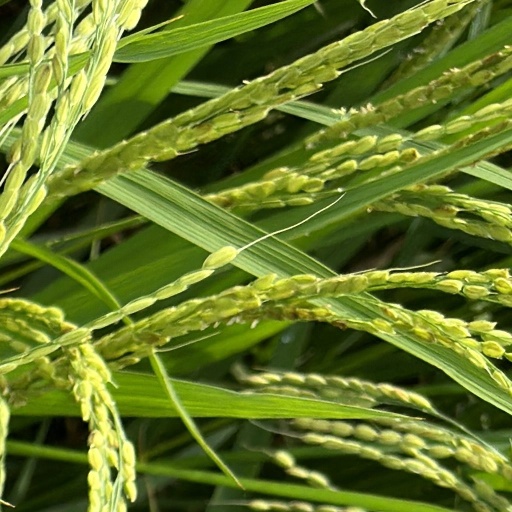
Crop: rice